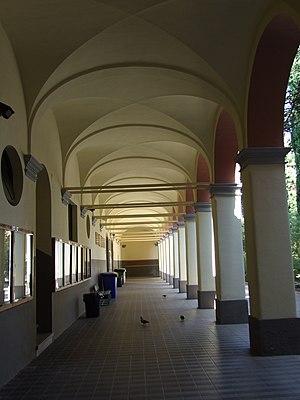
L'Institut Ramon Muntaner est un institut d'enseignement secondaire de la ville de Figueres fondé en 1839 par le père Julián González de Soto; c'est l'institut d'éducation secondaire public et laïc le plus ancien d'Espagne